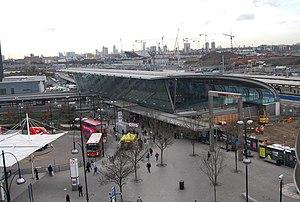
Une plate-forme de correspondance ou plateforme de correspondance, un pôle, une plaque tournante, aussi dénommé un hub, est le point central d'un réseau de transport. Cette plaque tournante assure par sa concentration un maximum de correspondances. Ce concept est utilisé et théorisé dans le domaine du transport aérien.